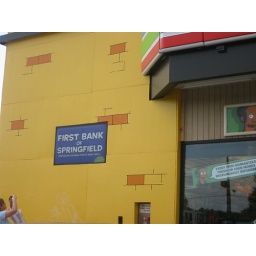
The white marks underneath the sign are where someone stole a Simpsons character.